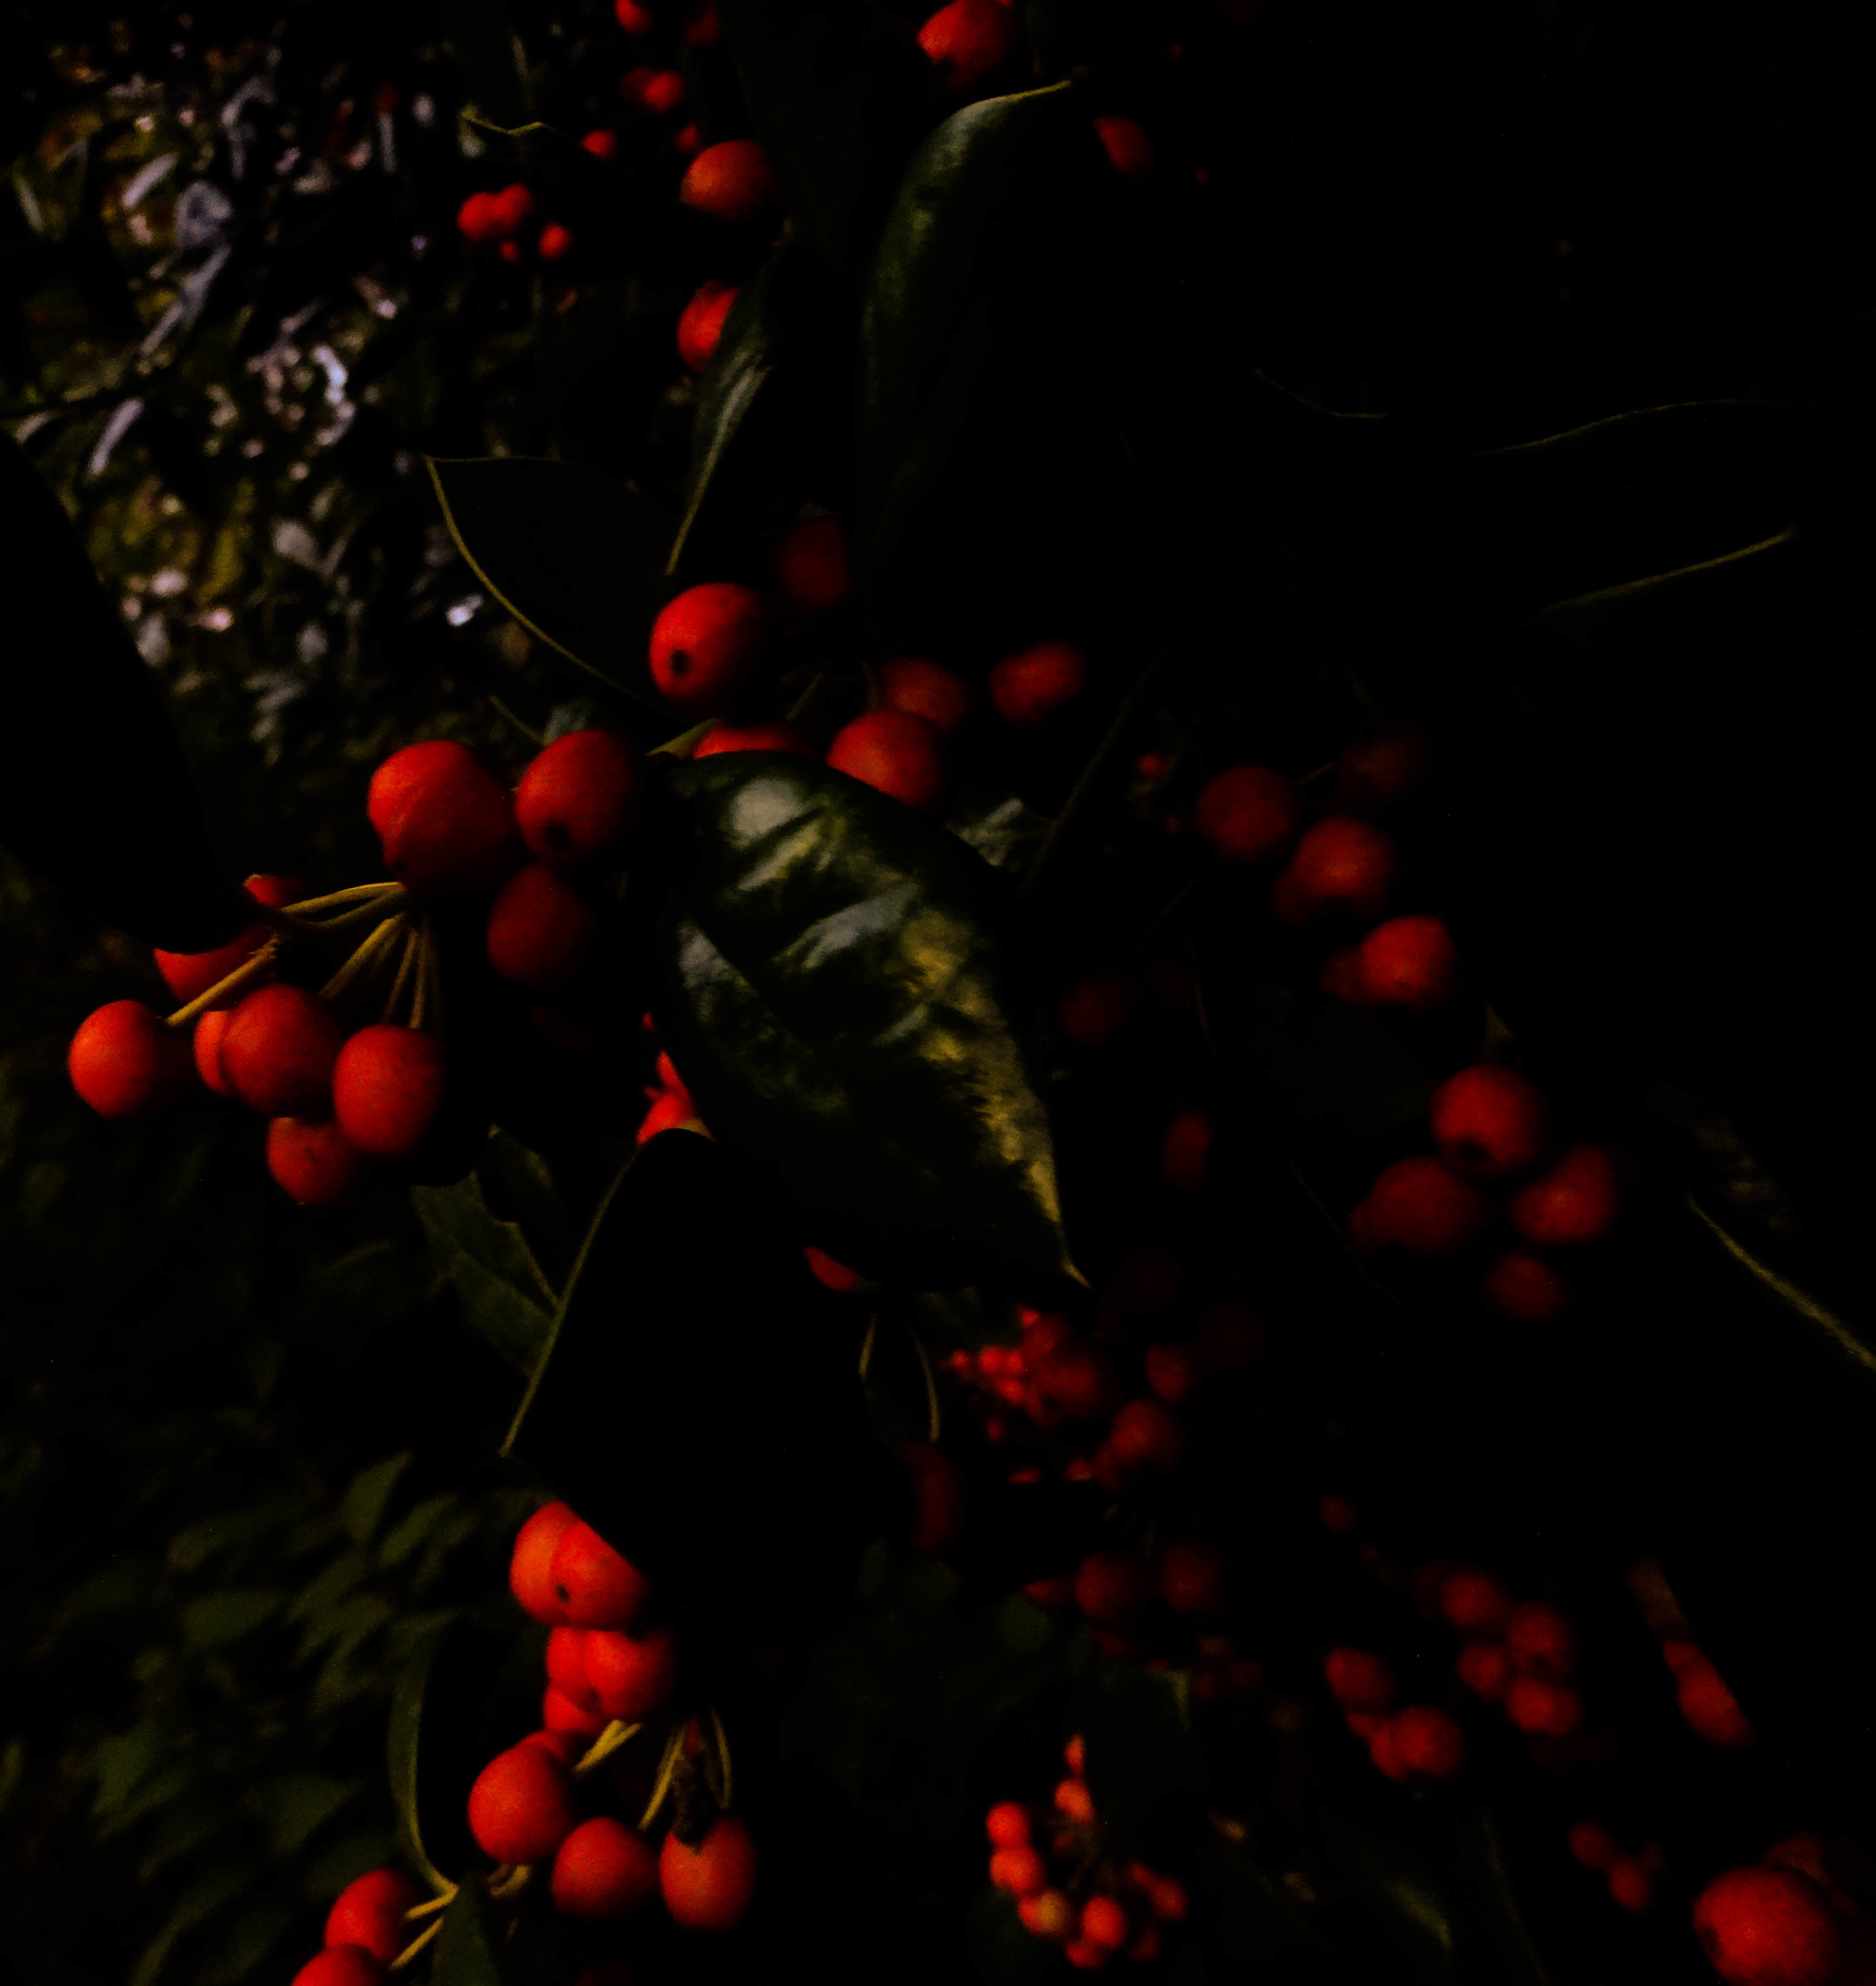
tree, branch, light, plant, leaf, flower, petal, red, produce, color, autumn, darkness, macro photography, flowering plant, land plant